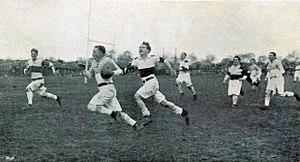
Labaste va marquer un essai pour l'Aviron bayonnais (finale du championnat de France 1913).
Le championnat de France de rugby à XV de première division 1912-1913 est remporté par l'Aviron bayonnais qui bat le SCUF en finale.